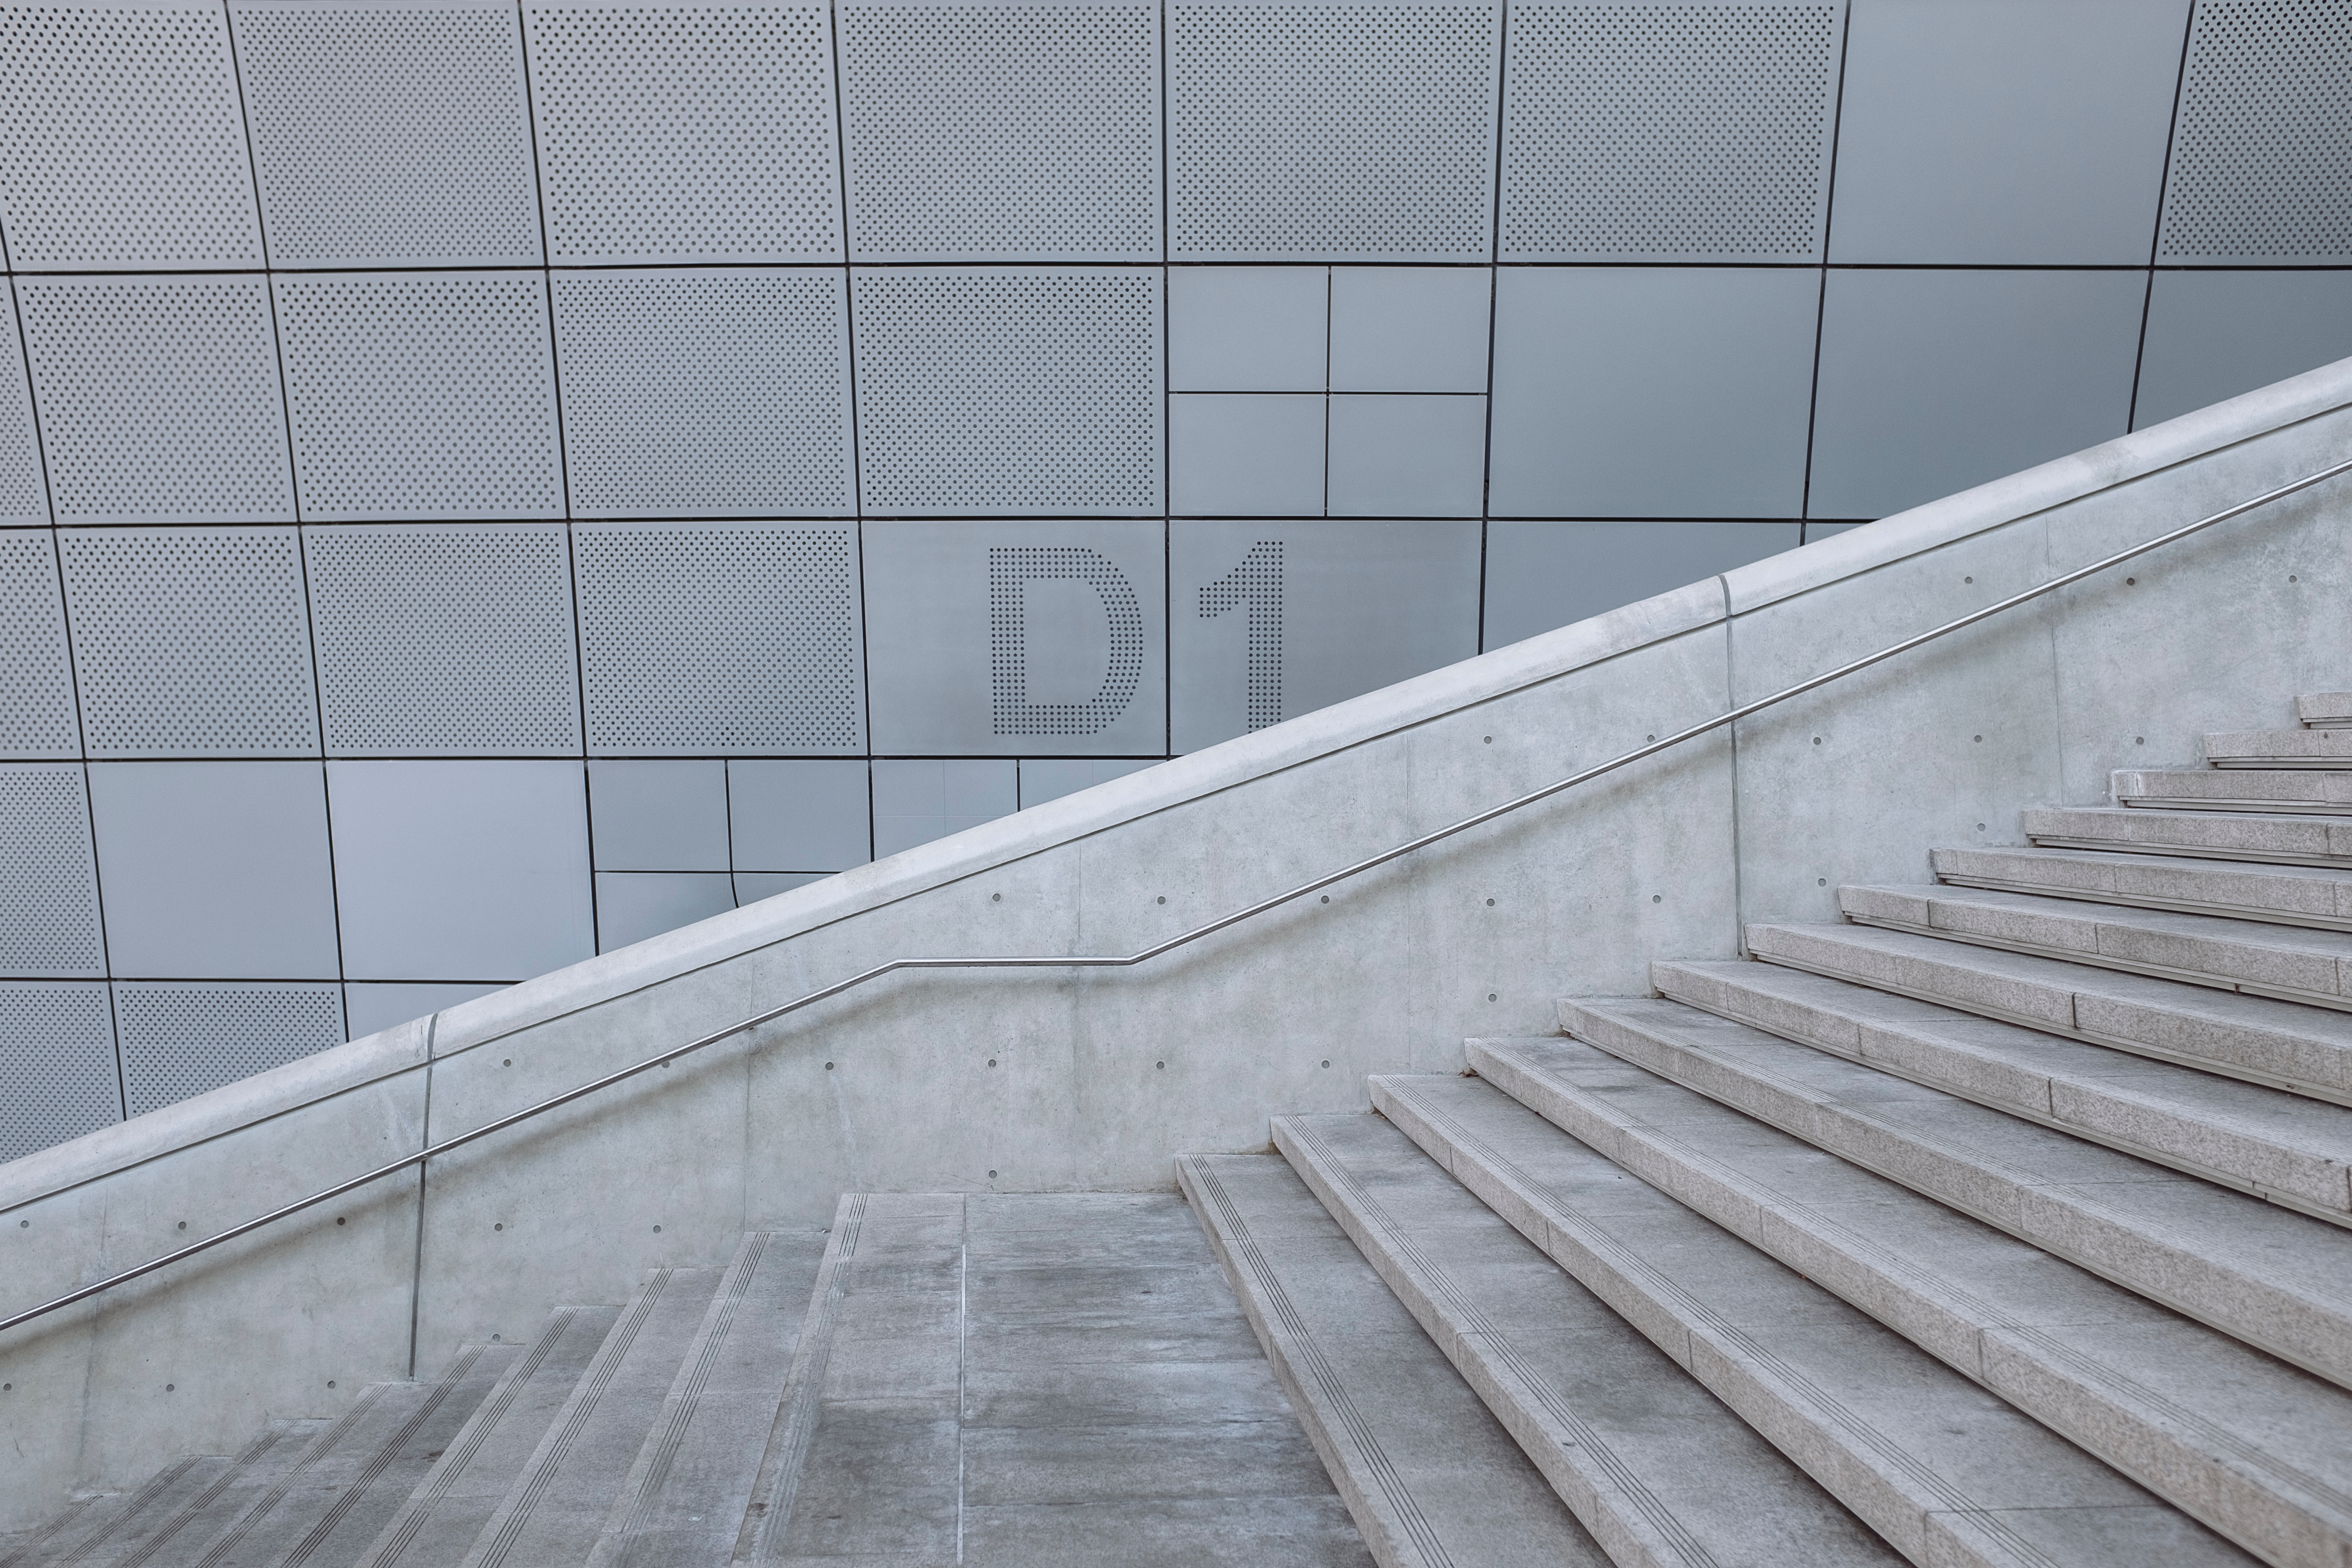
architecture, structure, wood, stair, floor, roof, wall, staircase, line, facade, material, handrail, minimal, flooring, baluster, d1